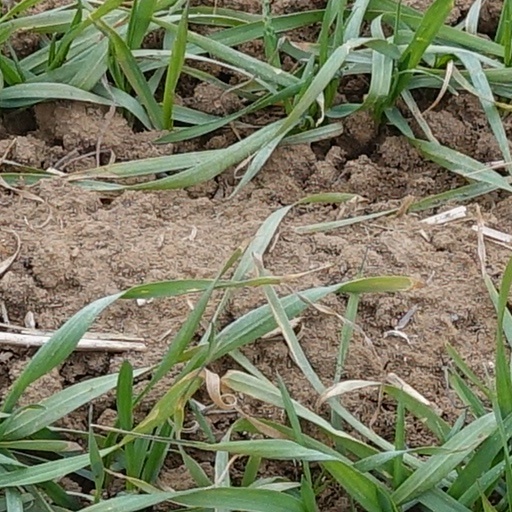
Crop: wheat